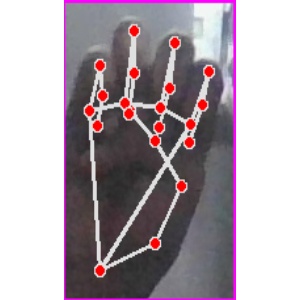
अक्षर: म